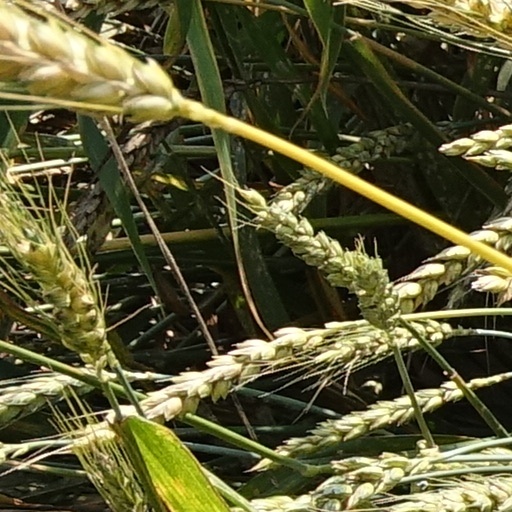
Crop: wheat